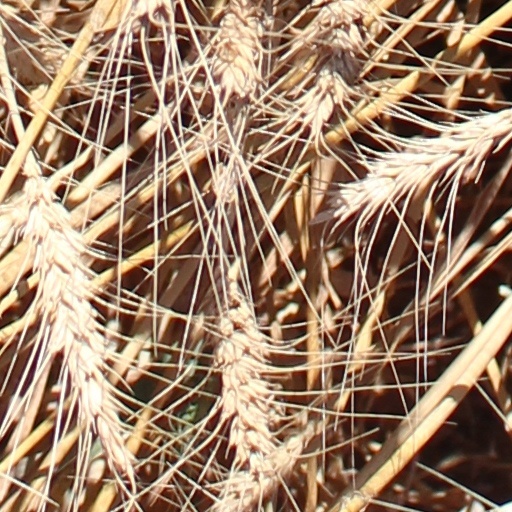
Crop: wheat